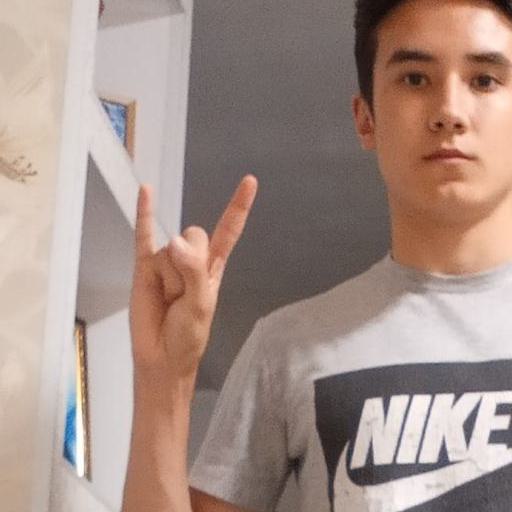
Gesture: rock